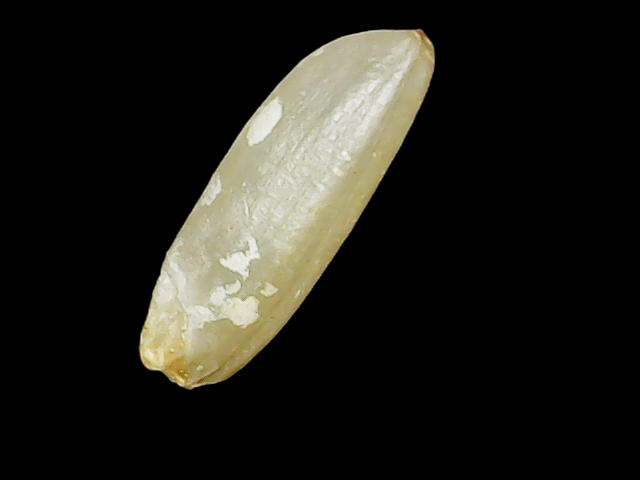
Rice variety: Binadhan12